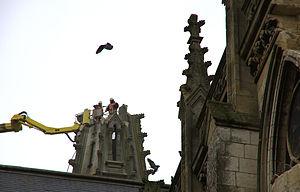
L’église Saint-Jacques était une église paroissiale de style néogothique située à Abbeville dans le département de la Somme et la région Hauts-de-France.